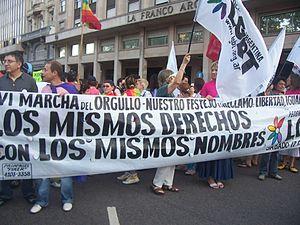
Les personnes lesbiennes, gay, bisexuelles, et transgenres en Argentine peuvent faire face à des difficultés légales que ne connaissent pas les résidents non-LGBT. L'homosexualité féminine et masculine est légale en Argentine, mais les couples homosexuels et les foyers de même sexe ne bénéficient pas des protections offertes aux couples hétérosexuels.